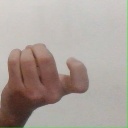
अक्षर: ज